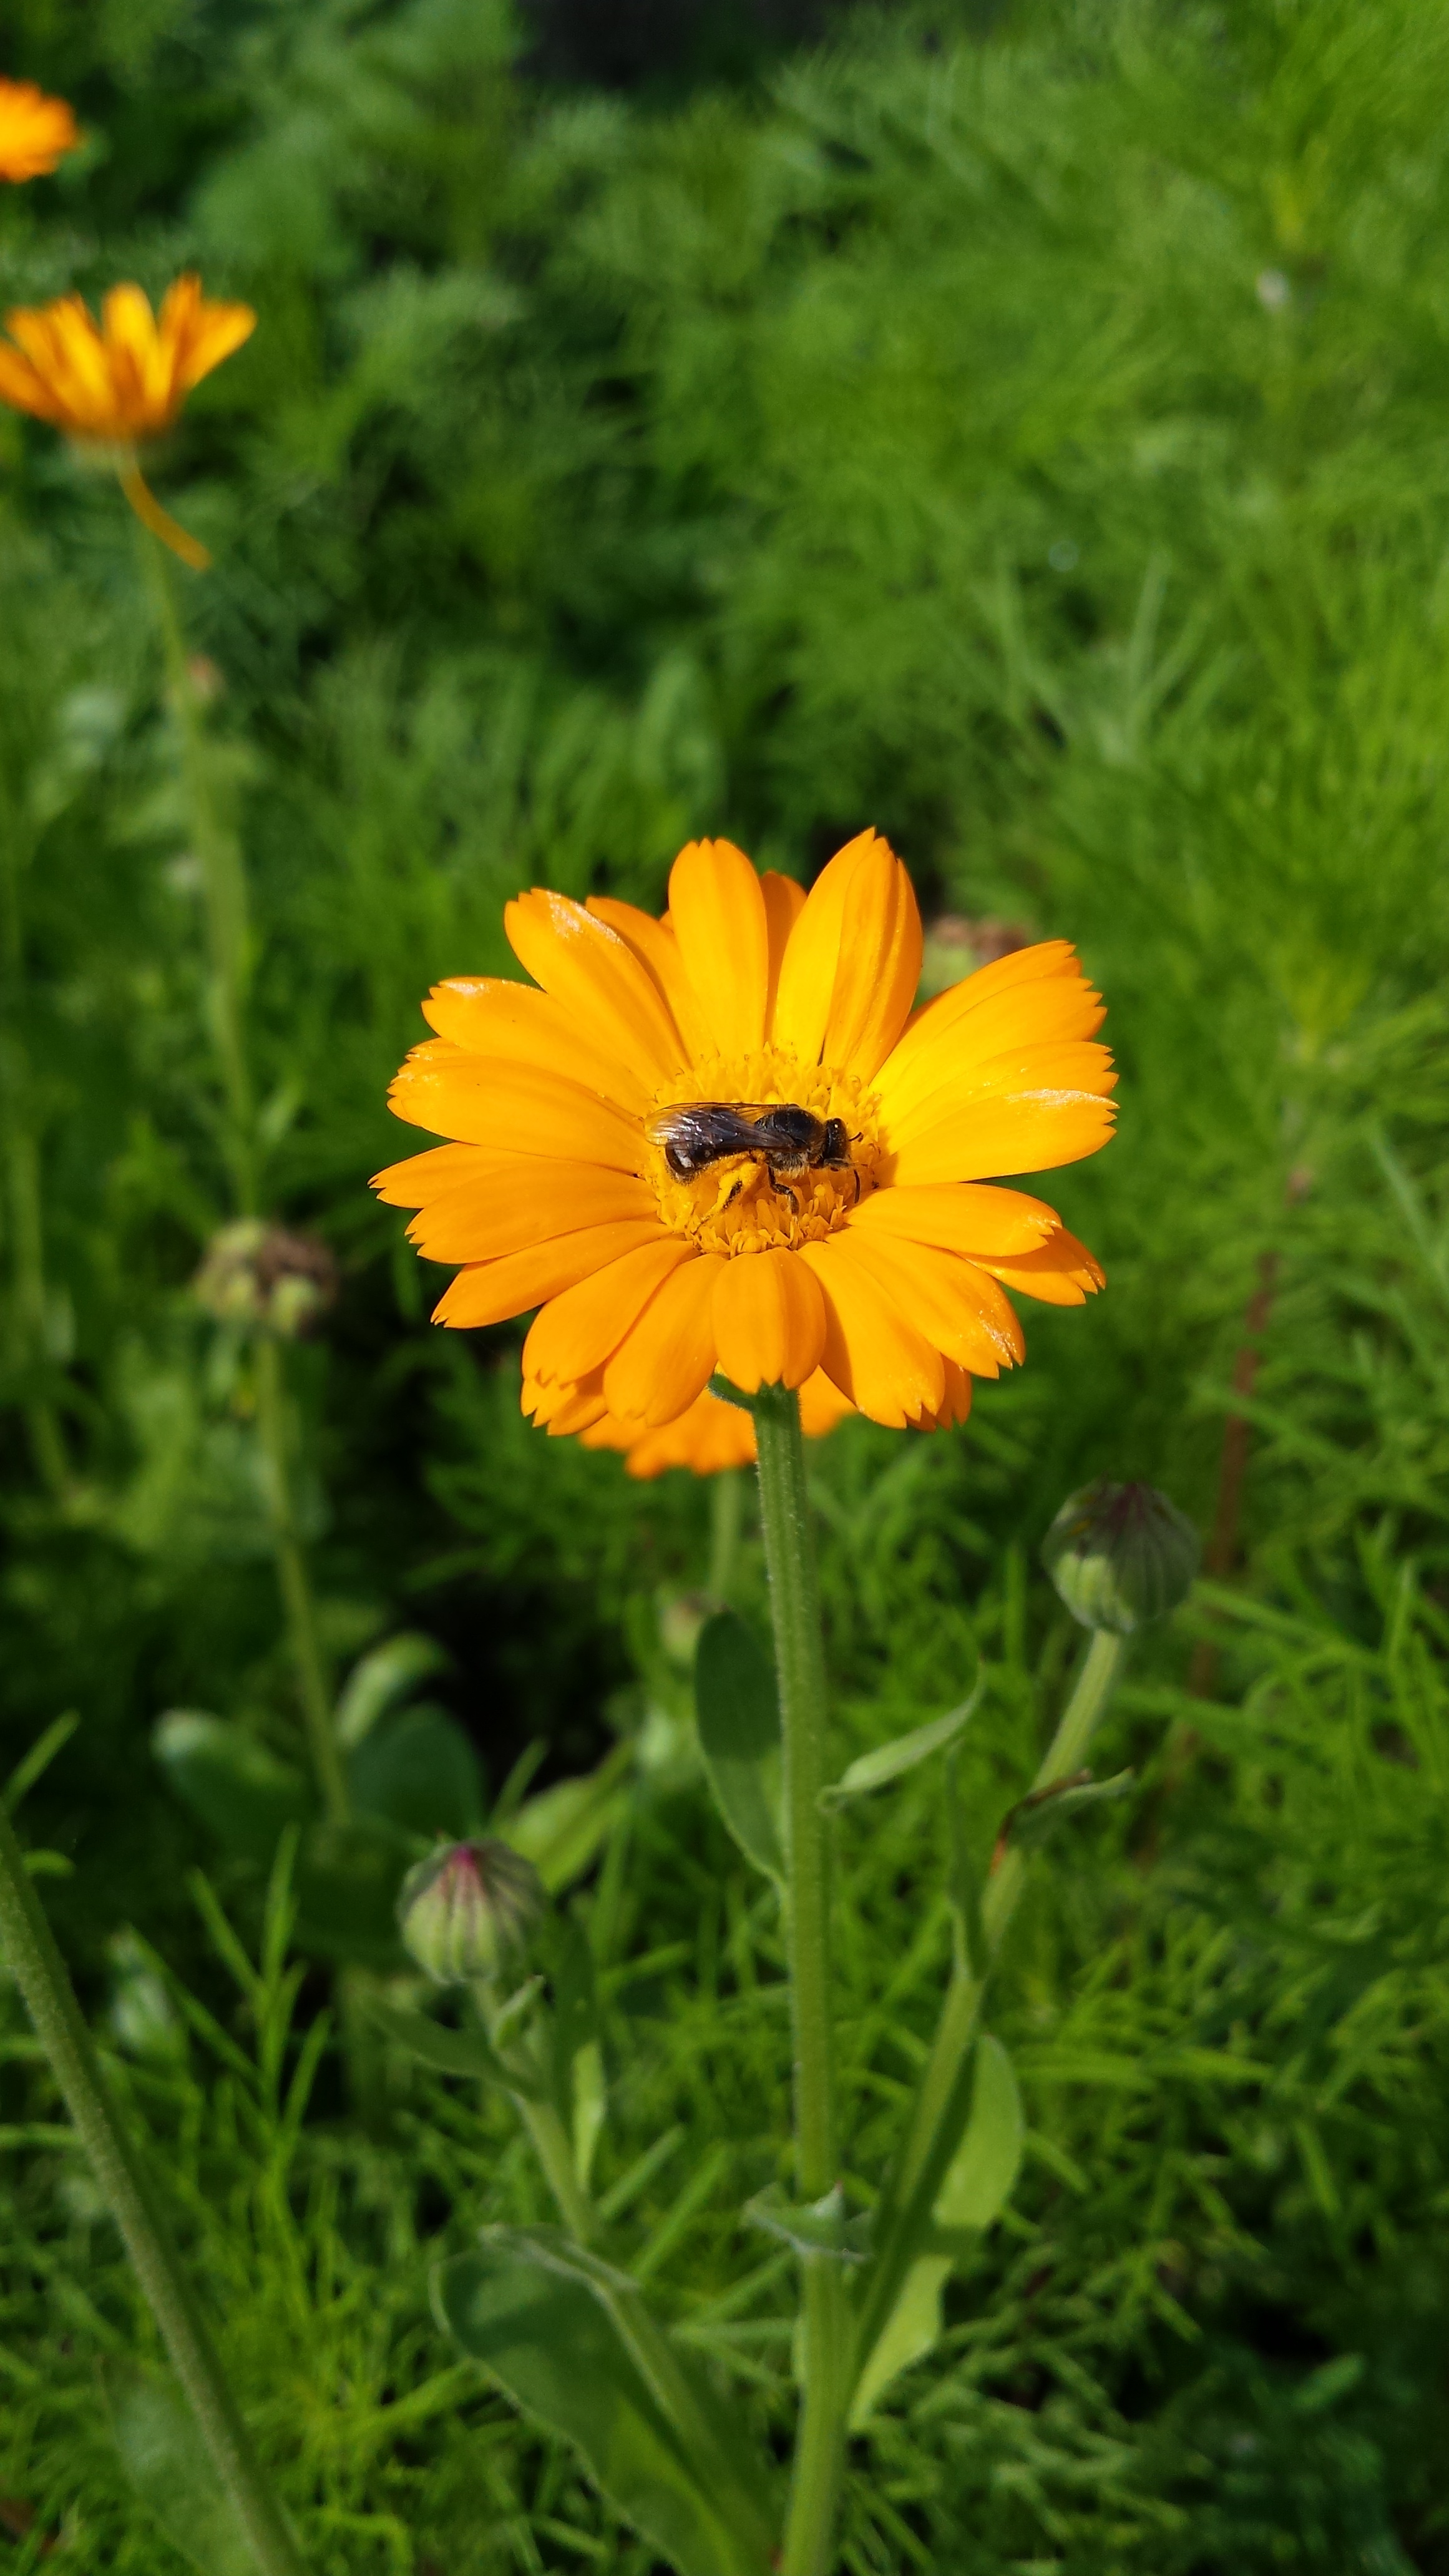
nature, grass, plant, field, meadow, prairie, flower, petal, fly, herb, insect, botany, yellow, garden, flora, wildflower, flowers, macro photography, orange flower, flowering plant, daisy family, calendula, annual plant, land plant